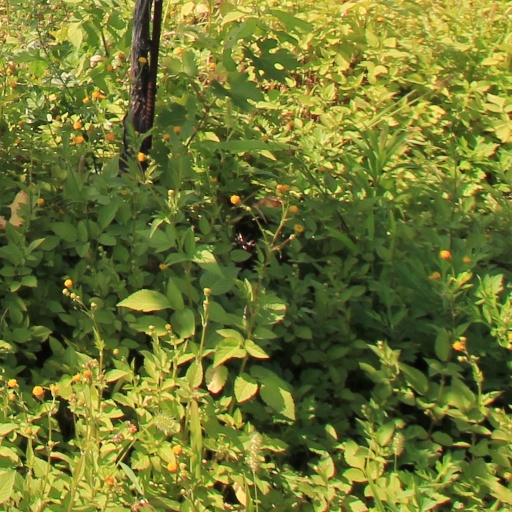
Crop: grape